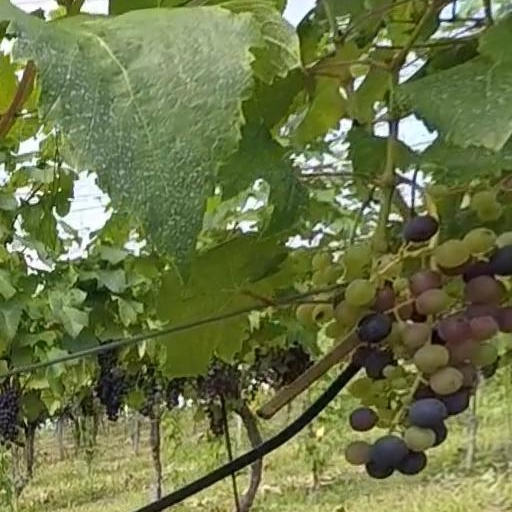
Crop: grape